Vadym Strashkevych

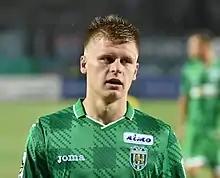
Strashkevych in 2015

Vadym Vyacheslavovych Strashkevych (born 21 April 1994) is a Ukrainian professional footballer who plays as a midfielder for Hirnyk-Sport Horishni Plavni.